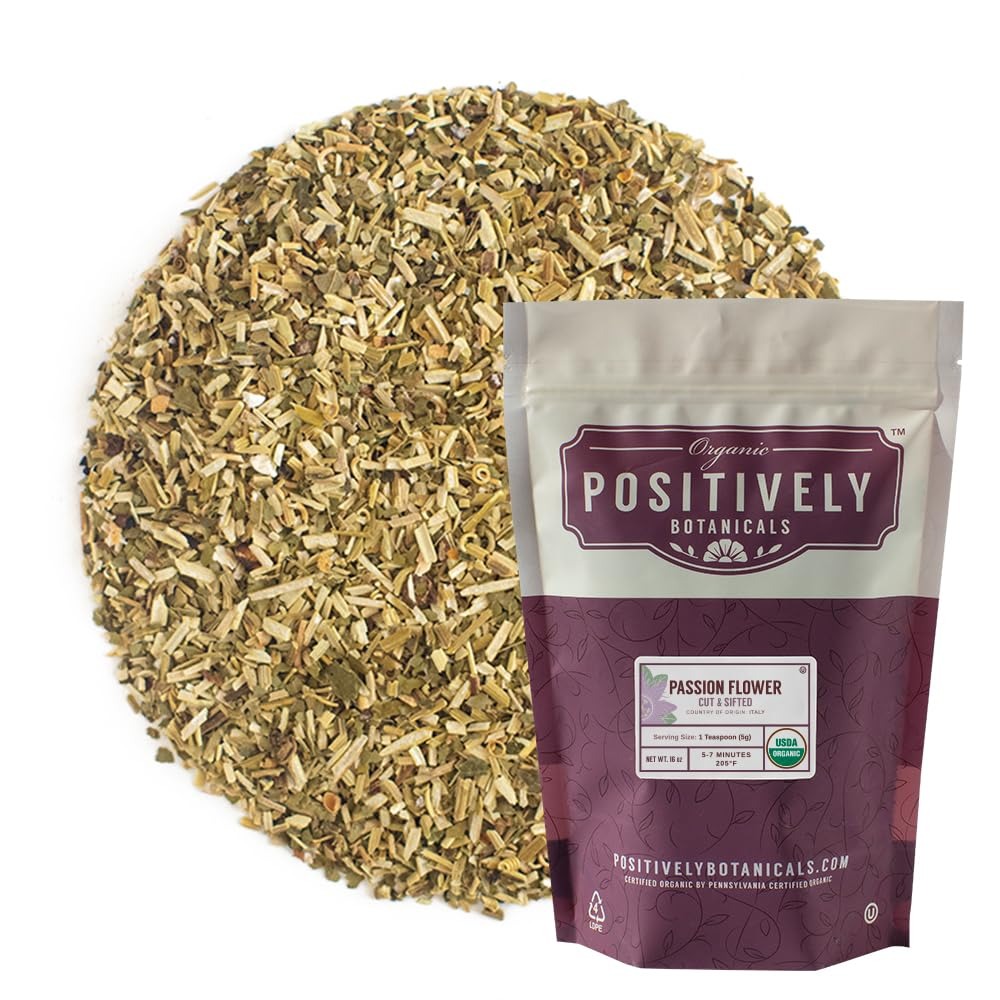
Item Name: Organic Positively Botanicals Company, Passion Flower, Herbal Tea Loose Leaf Botanical, 16 Ounce
Bullet Point 1: Blend in desired amount, recommended Serving Size 5g
Bullet Point 2: Container Type: Bag
Value: 16.0
Unit: Ounce

Price: 30.99